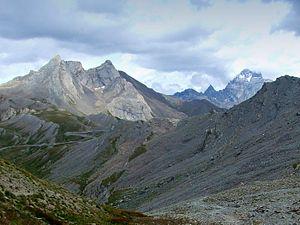
Les Hautes-Alpes sont un département français de la région Provence-Alpes-Côte d'Azur. L'Insee et la Poste lui attribuent le code 05. Son chef-lieu est Gap. Les habitants des Hautes-Alpes sont les Haut-Alpins. Les Hautes-Alpes sont un département dont le territoire est entièrement situé en zone de montagne, comprenant notamment la plus haute préfecture de France et la commune la plus élevée d'Europe. Il est frontalier avec l'Italie.
Le col Agnel, à 2 744 mètres d'altitude, relie la France et l'Italie. Il est le deuxième plus haut col routier des Alpes françaises juste derrière le col de l'Iseran et le deuxième plus haut col routier des Alpes italiennes derrière le col du Stelvio. Point de passage entre le Pain de Sucre et la Punta dell'Alp, ce col est fermé en période hivernale en raison de la neige.
Cette liste présente les plus hauts cols routiers des Alpes françaises, classés par altitude, dont au moins un des deux accès est revêtu.
La liste des plus hauts cols routiers des Alpes italiennes est dominée par quatre cols à plus de 2 500 mètres d'altitude et 24 cols à plus de 2 000 mètres d'altitude, dont une partie ont des versants dans deux pays.